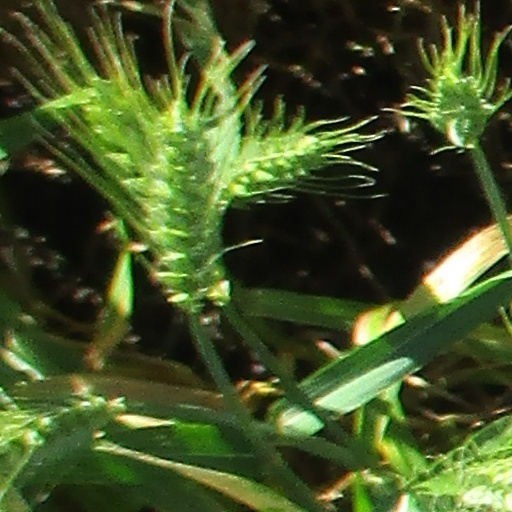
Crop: wheat